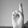
ASL letter: R